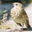
Label: bird